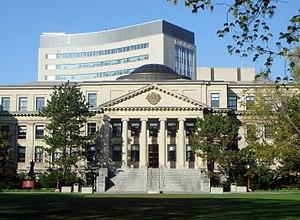
La culture franco-ontarienne est la culture particulière à l'Ontario français et aux Franco-Ontariens, c’est-à-dire l’ensemble des traits caractérisant leur manière d’être, de penser, d’agir et de communiquer dans leurs aspects spirituels et matériels, intellectuels et affectifs, circonscrivant leur identité et leurs valeurs et comportements, distinctifs ou non, ainsi que les manifestations traduisant cette manière, au travers des arts, des lettres, des sciences, des modes de vie, des droits, des traditions, des croyances, des symboles, des normes, des institutions, du patrimoine ou des transformations anthropiques.
L'Université d'Ottawa est une université publique bilingue située à Ottawa. Elle propose des programmes académiques dans de nombreux champs disciplinaires, répartis en dix facultés et fait partie du Regroupement des universités de recherche du Canada U15.